Peter Kerr (architect)

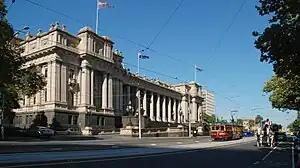
Parliament House, Melbourne

Peter Kerr (21 April 182031 March 1912) was an Australian architect and the principal designer of the Parliament House of Victoria, Australia, commencing from a government architect's basic design.